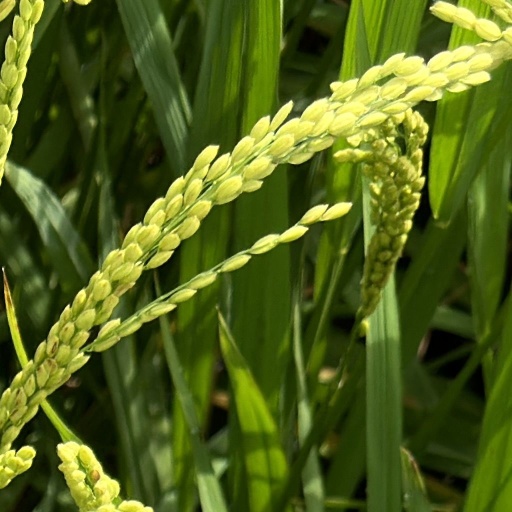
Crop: rice